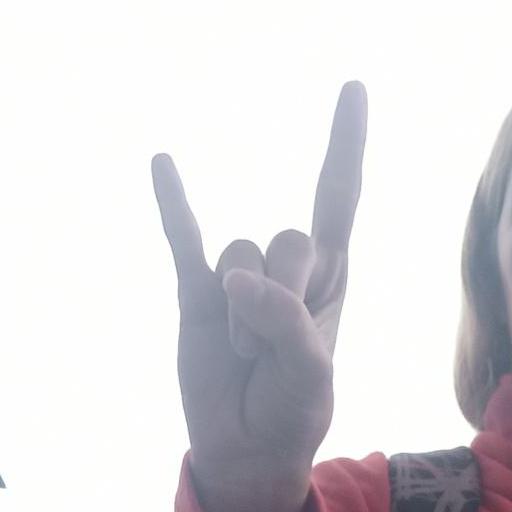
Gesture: rock